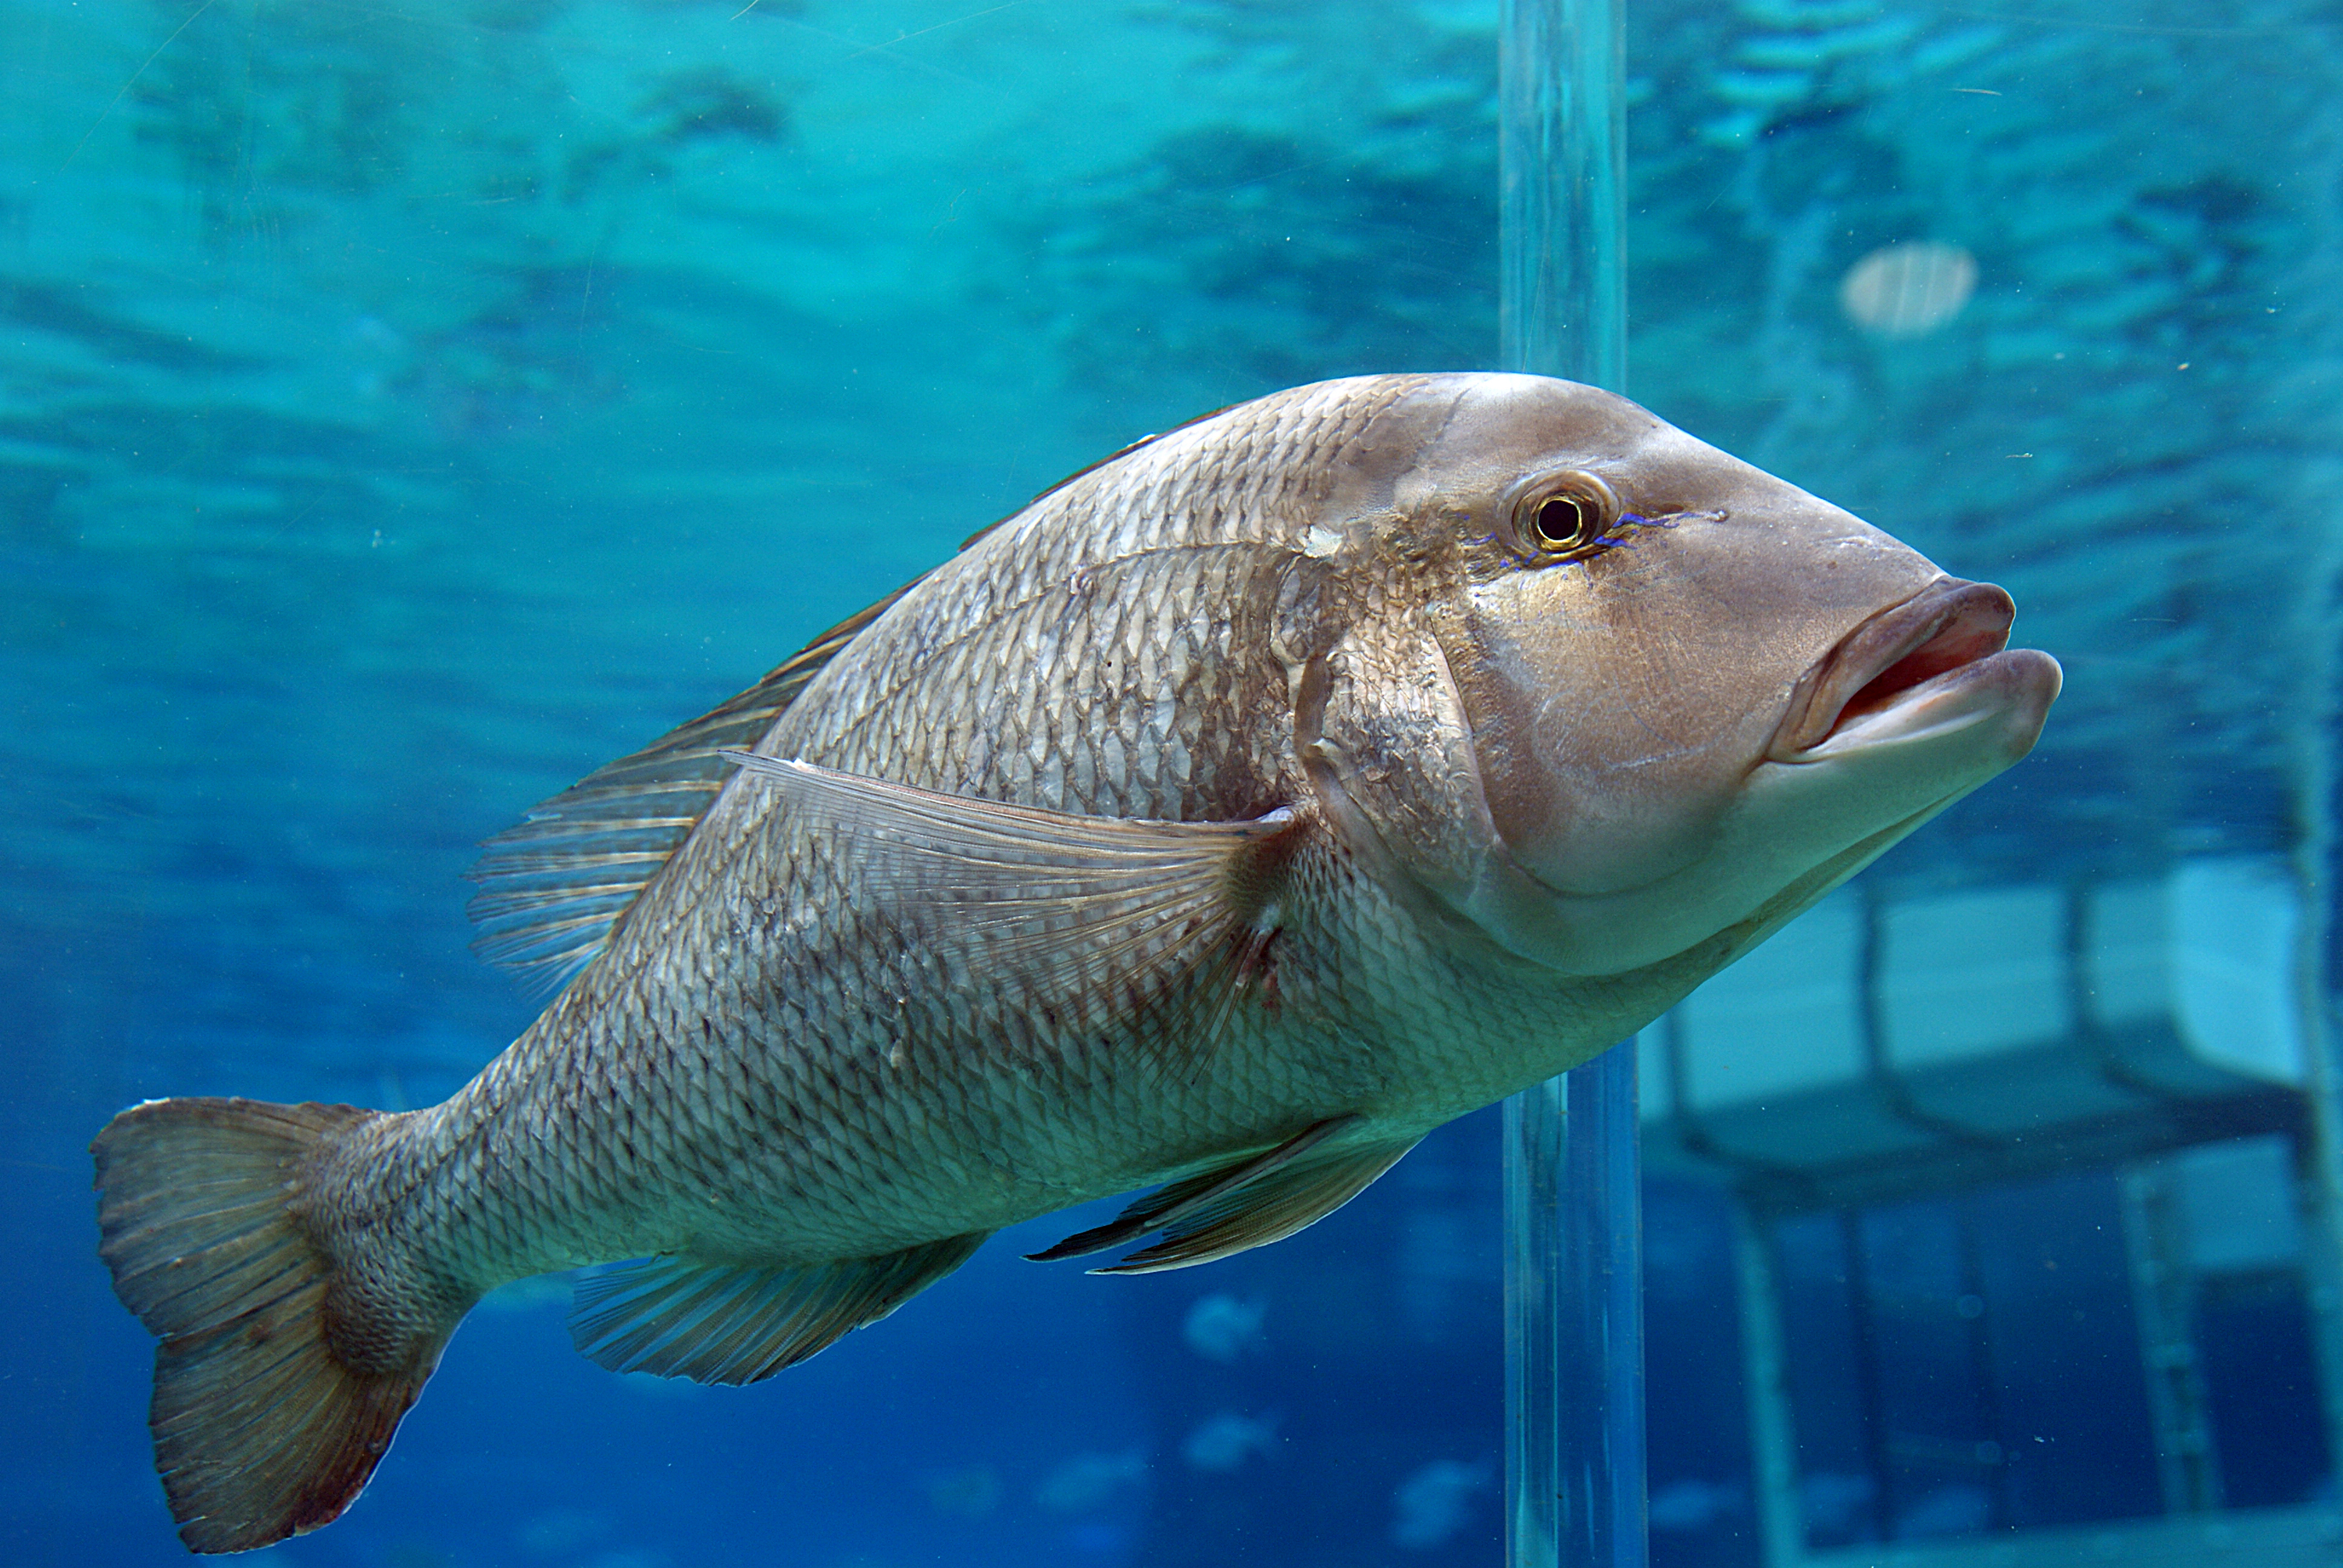
sea, underwater, biology, fish, sonyalpha, giantgrouper, seaworldqueensland, fishintanks, snapper, marine biology